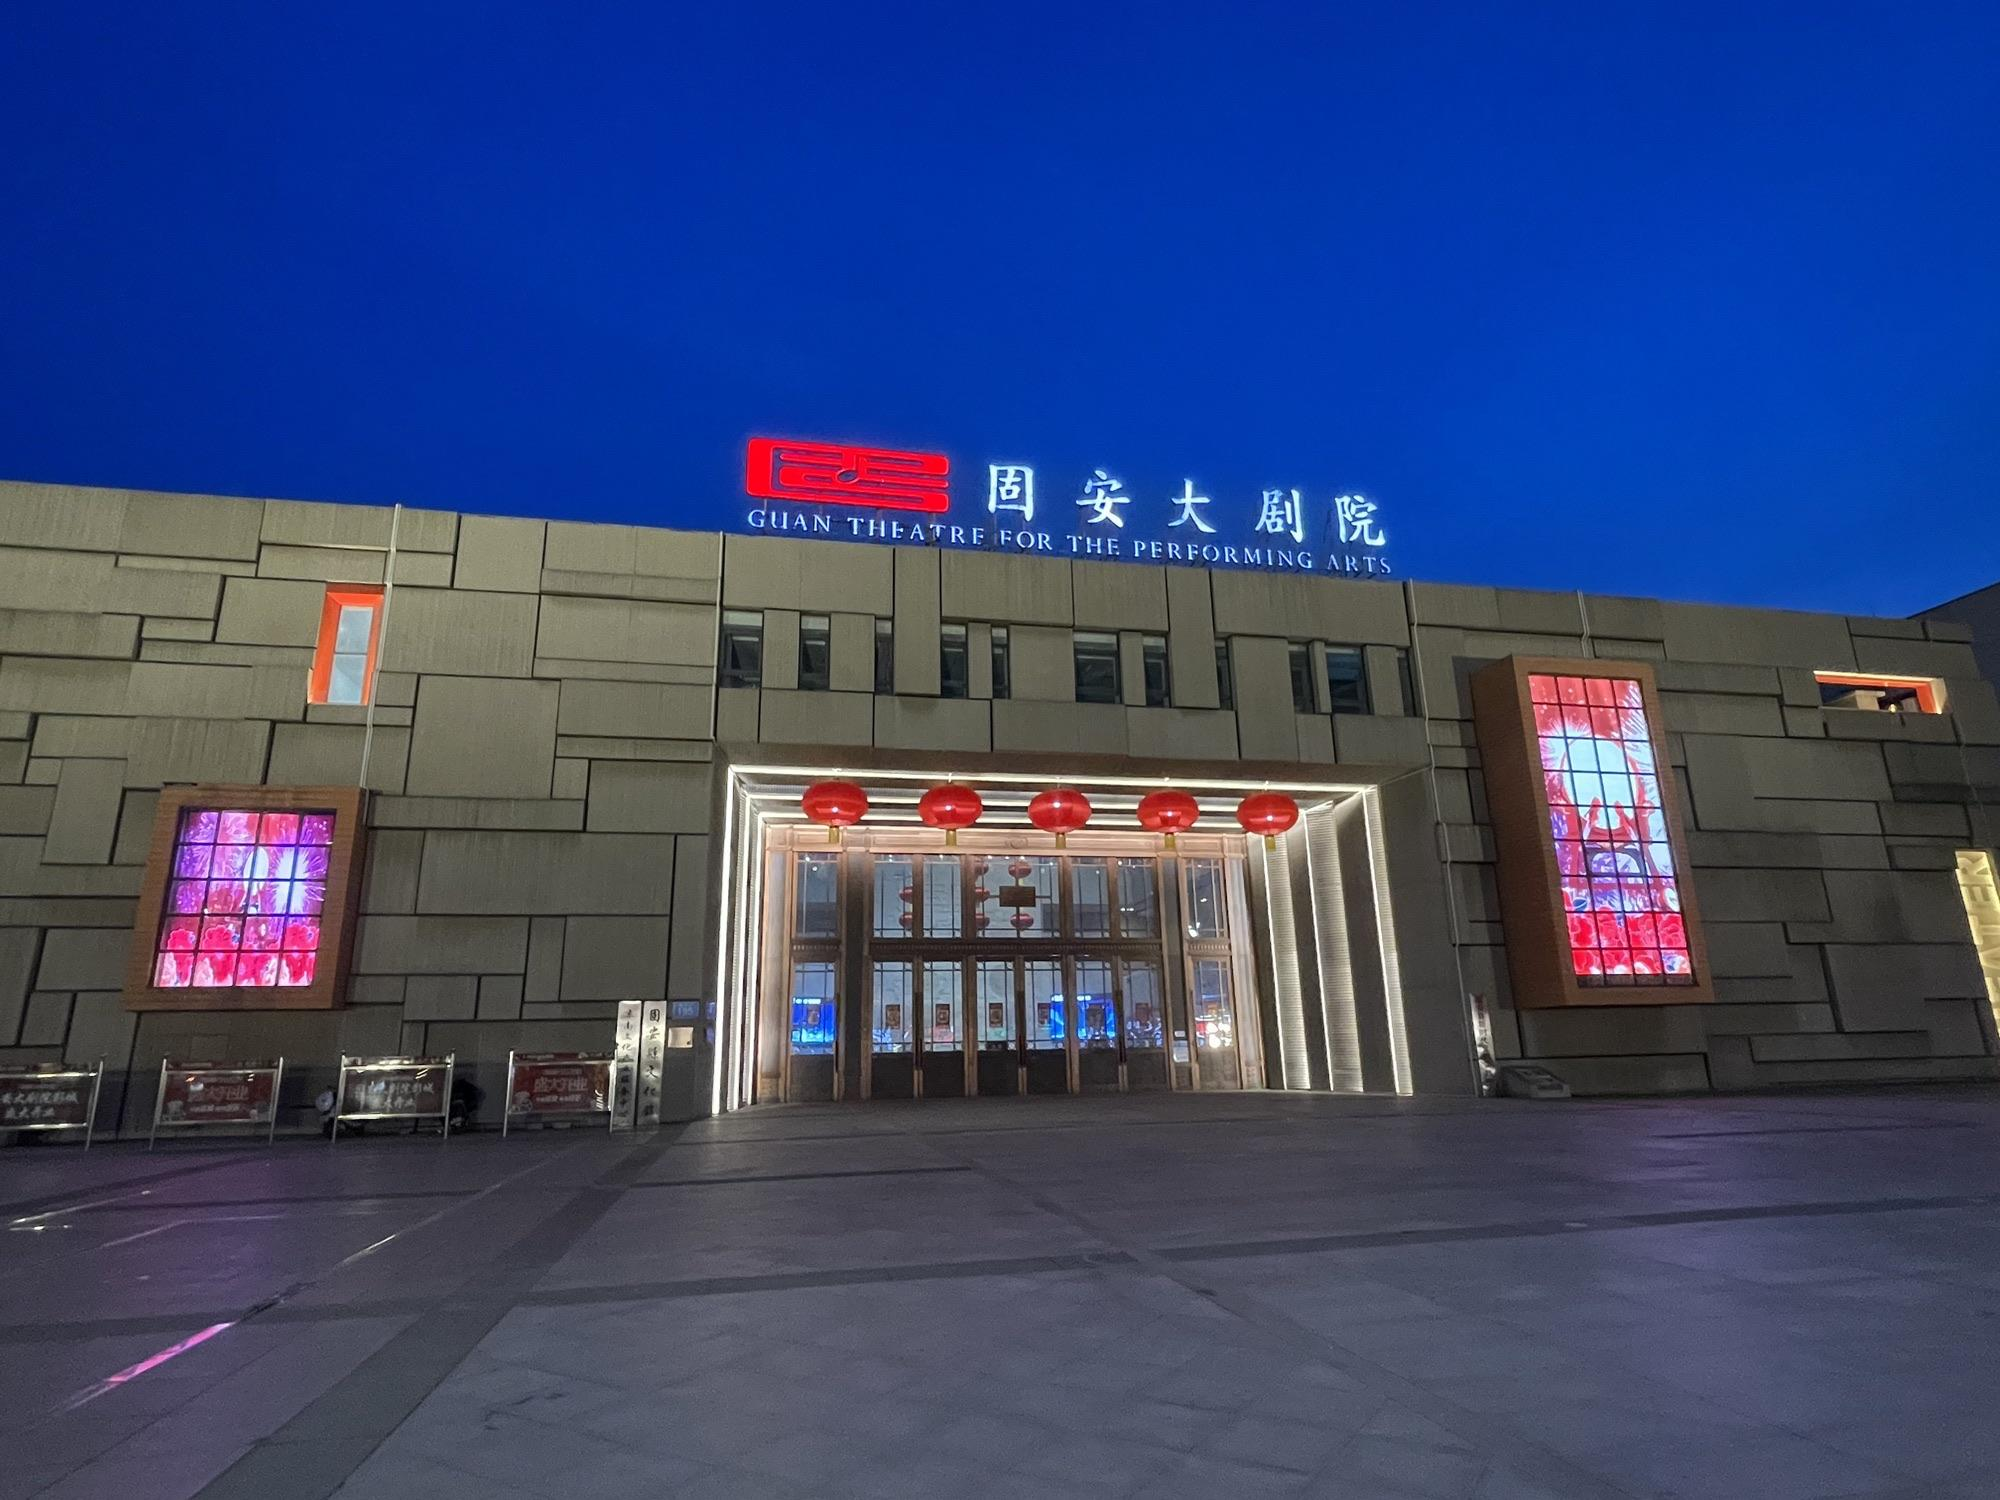
地标名称：固安大剧院
所在城市：廊坊市·固安县